Sticky Balls

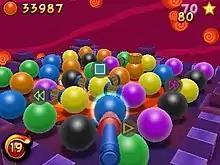
Screenshot of gameplay on a Gizmondo.

"Sticky Balls" uses a pool-like interface where the player utilizes a spring-loaded rod to shoot brightly colored balls at each other. Bouncing the balls against the table walls doubles the score of the shot but hitting a ball of a different color, or failing to hit anything causes the player to lose a turn.